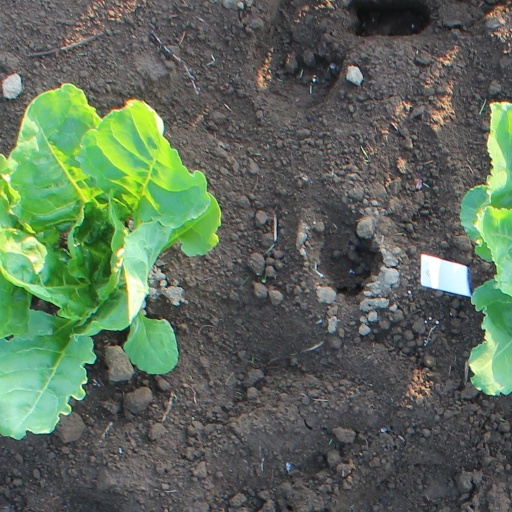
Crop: sugar beet